Daily Jolt

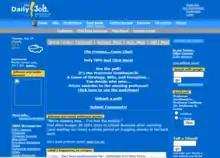

The Daily Jolt (2000–2010) was a large and robust network of online campus-specific community and news sites. It was founded by Amit Gupta, Noah Winer, and Seth Fitzsimmons at Amherst College. A site for Brown University was started by Mike Goelzer shortly thereafter, both which remained the most active school portals in the system during the decade it remained in business. At its peak, there were sites for more than 100 college campuses in the United States and Canada. The Daily Jolt was run by student volunteers at each school, known as "Jolters", and supported by a small staff located in Boston, Massachusetts.